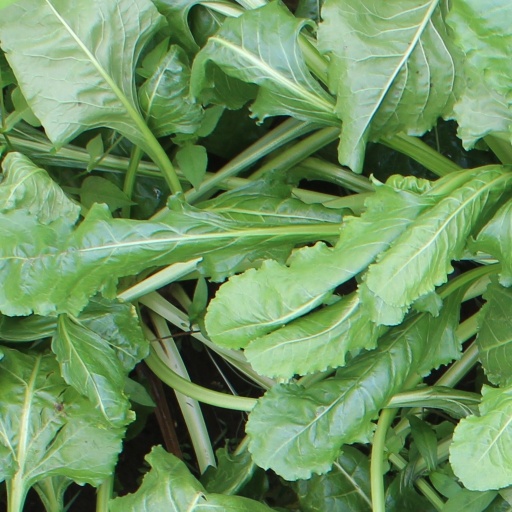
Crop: sugar beet